Skid block

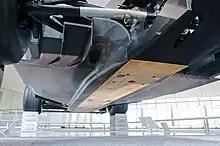
Skid block of the test car.

A skid block, also known as a plank, is a common term for a mandatory attachment to the underside of a racing car. Initially applied to Formula One cars in 1994, it has also been used in other categories including Formula 3000 and Formula 3. It is a flat rectangle, usually made of fiberglass or a wood composite, designed to impose a minimum ground clearance and to regulate the use of ground effects to enhance handling.